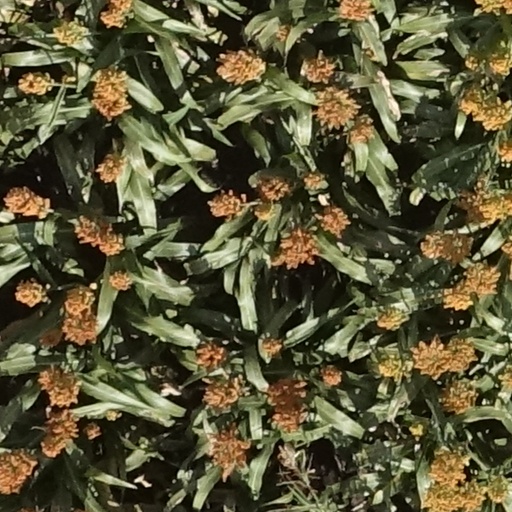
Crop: sorghum